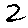
Label: 2